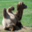
Label: camel